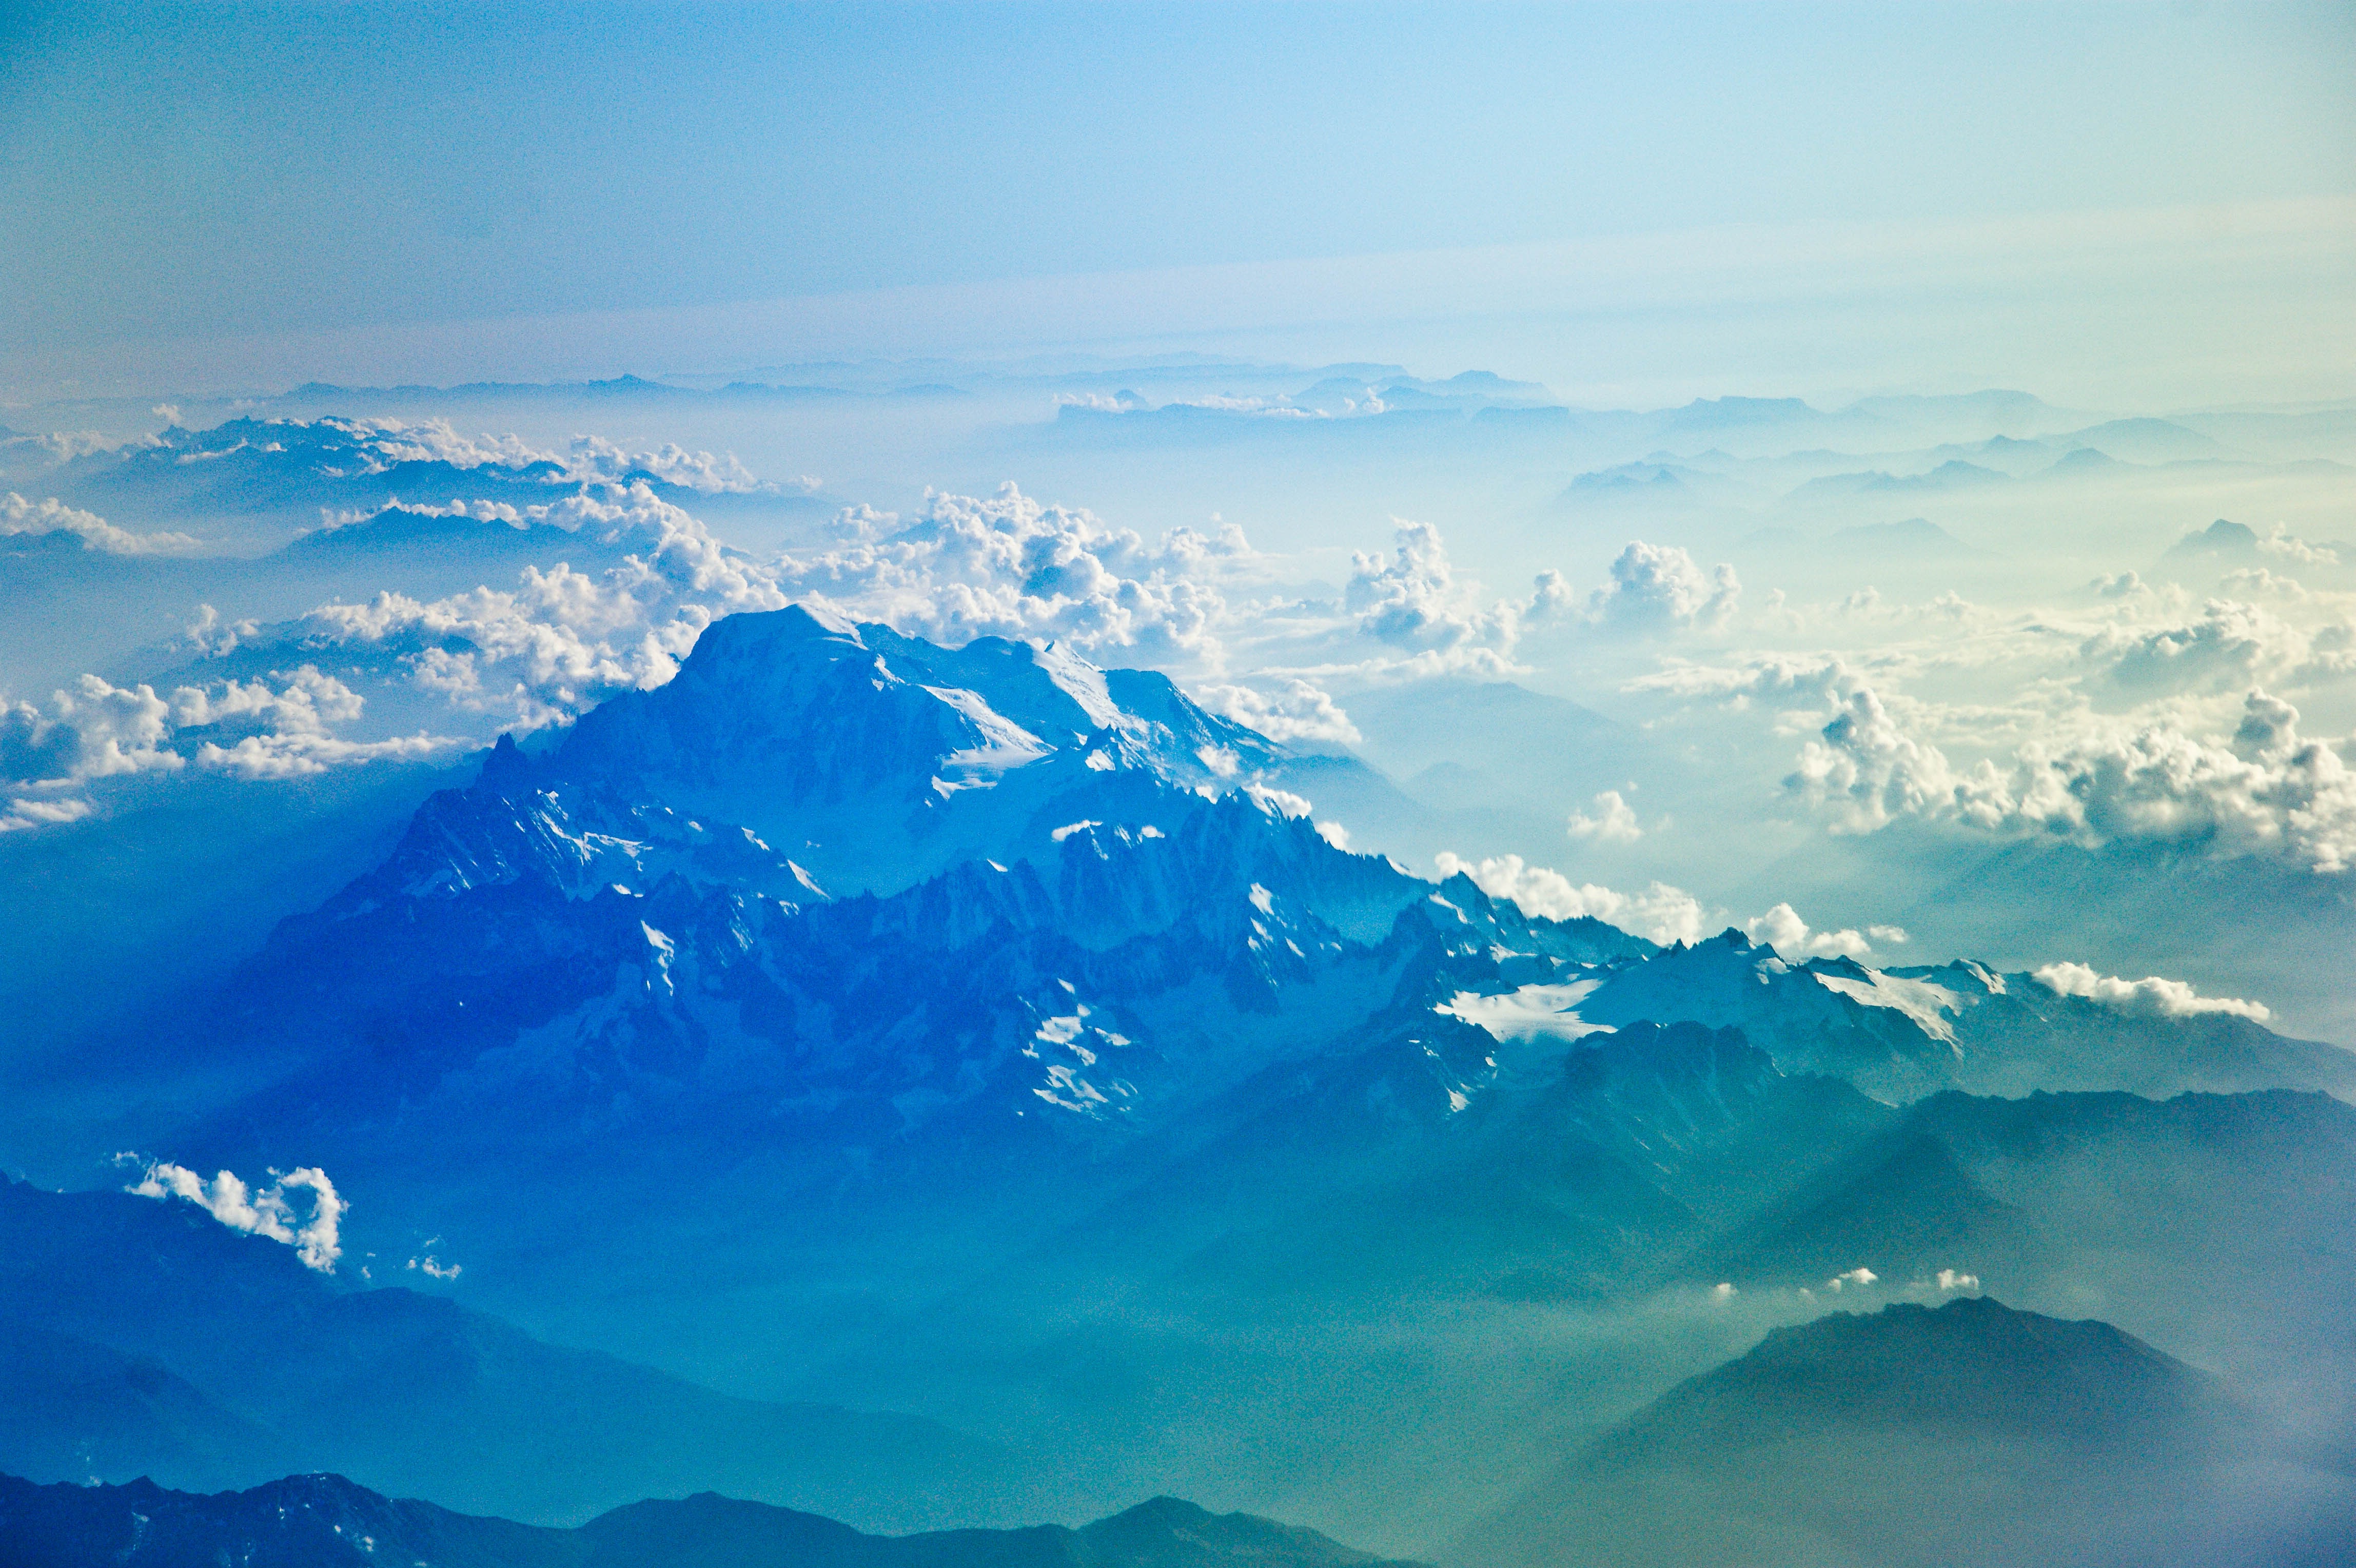
landscape, nature, horizon, wilderness, mountain, snow, cloud, sky, sun, sunlight, morning, view, dawn, atmosphere, mountain range, panorama, range, high, scenic, alpine, blue, aerial, ridge, majestic, above, clouds, mountains, alps, plateau, rays, landform, geographical feature, atmospheric phenomenon, mountainous landforms